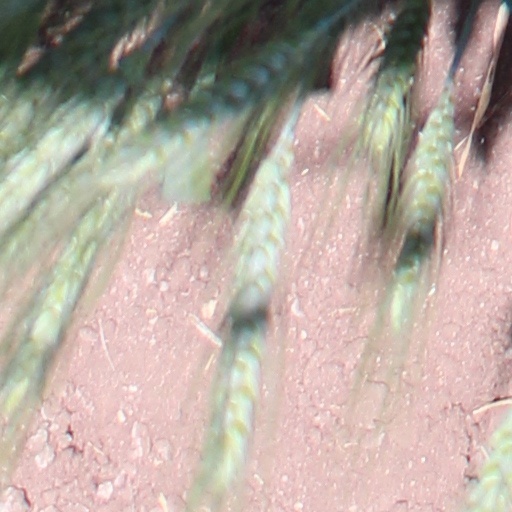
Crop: wheat